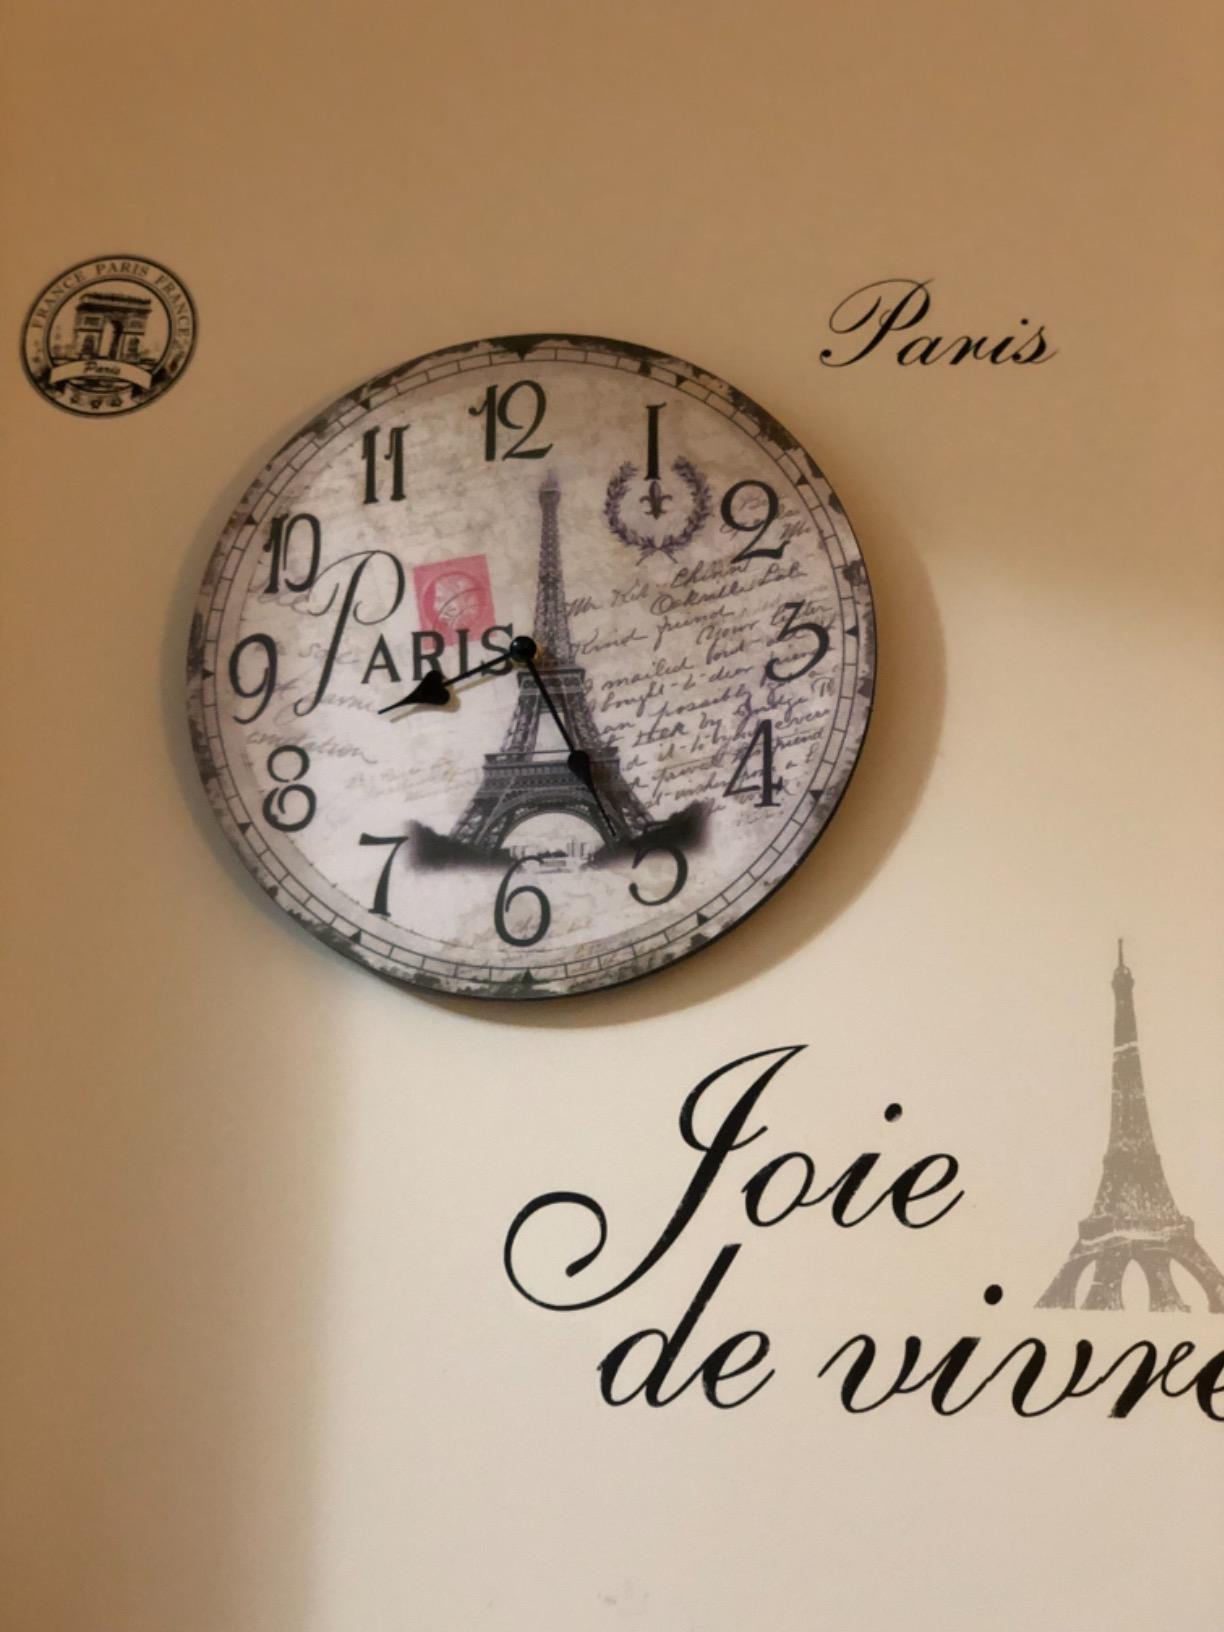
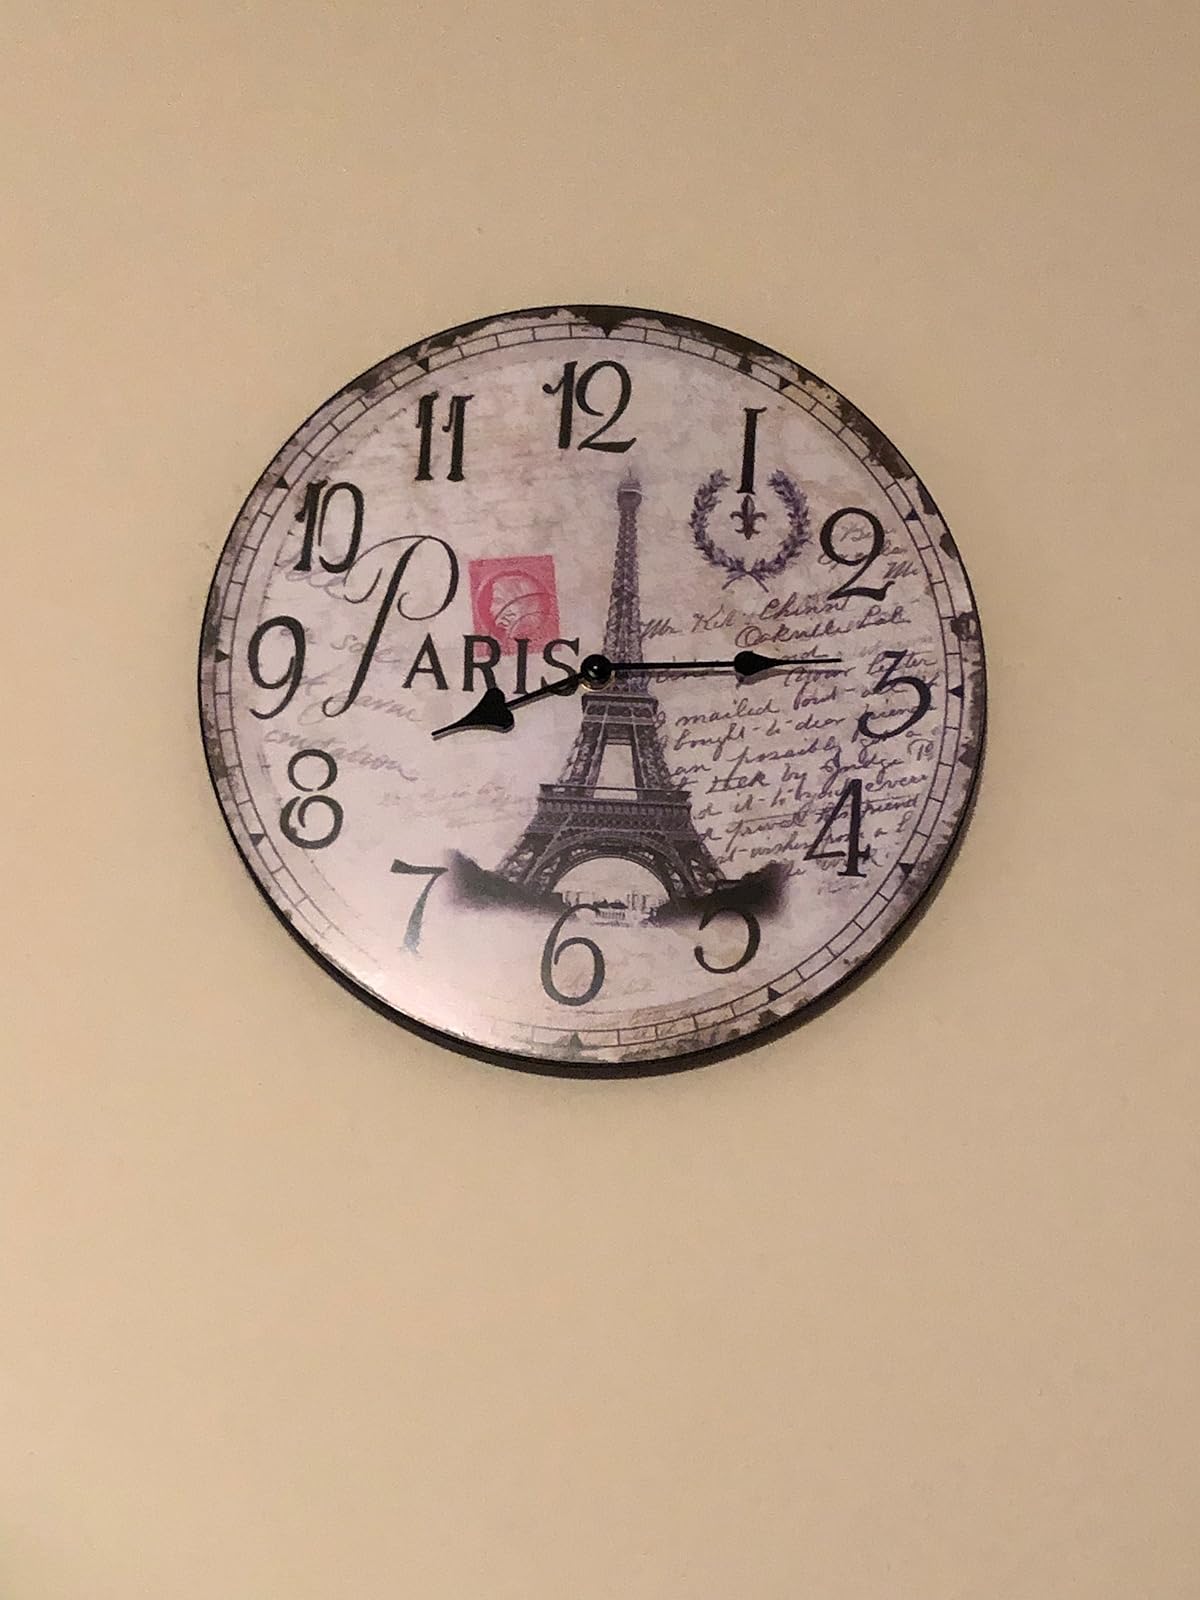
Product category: clock
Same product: yes